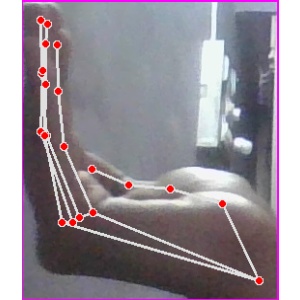
अक्षर: स